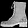
Label: Ankle boot